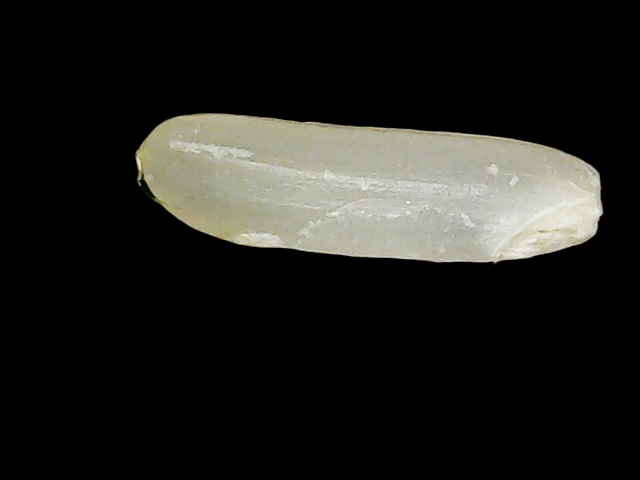
Rice variety: Binadhan7